Northwestern College (Fergus Falls, Minnesota)

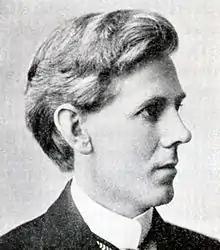
A.C. Youngdahl was the school's first president from 1901 to 1910.

Northwestern College was a secondary school that existed from 1900 to 1932 in Fergus Falls, Minnesota. The school was built based on a need for a local academy for Scandinavian immigrant children within the greater area. It offered Academic, Normal, Preparatory, Commerce, Music, and Art departments of study, and was funded by the Northwestern College Corporation of the Minnesota Conference (Red River Valley Conference after it was formed in 1912) of the Augustana Synod.